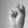
ASL letter: S